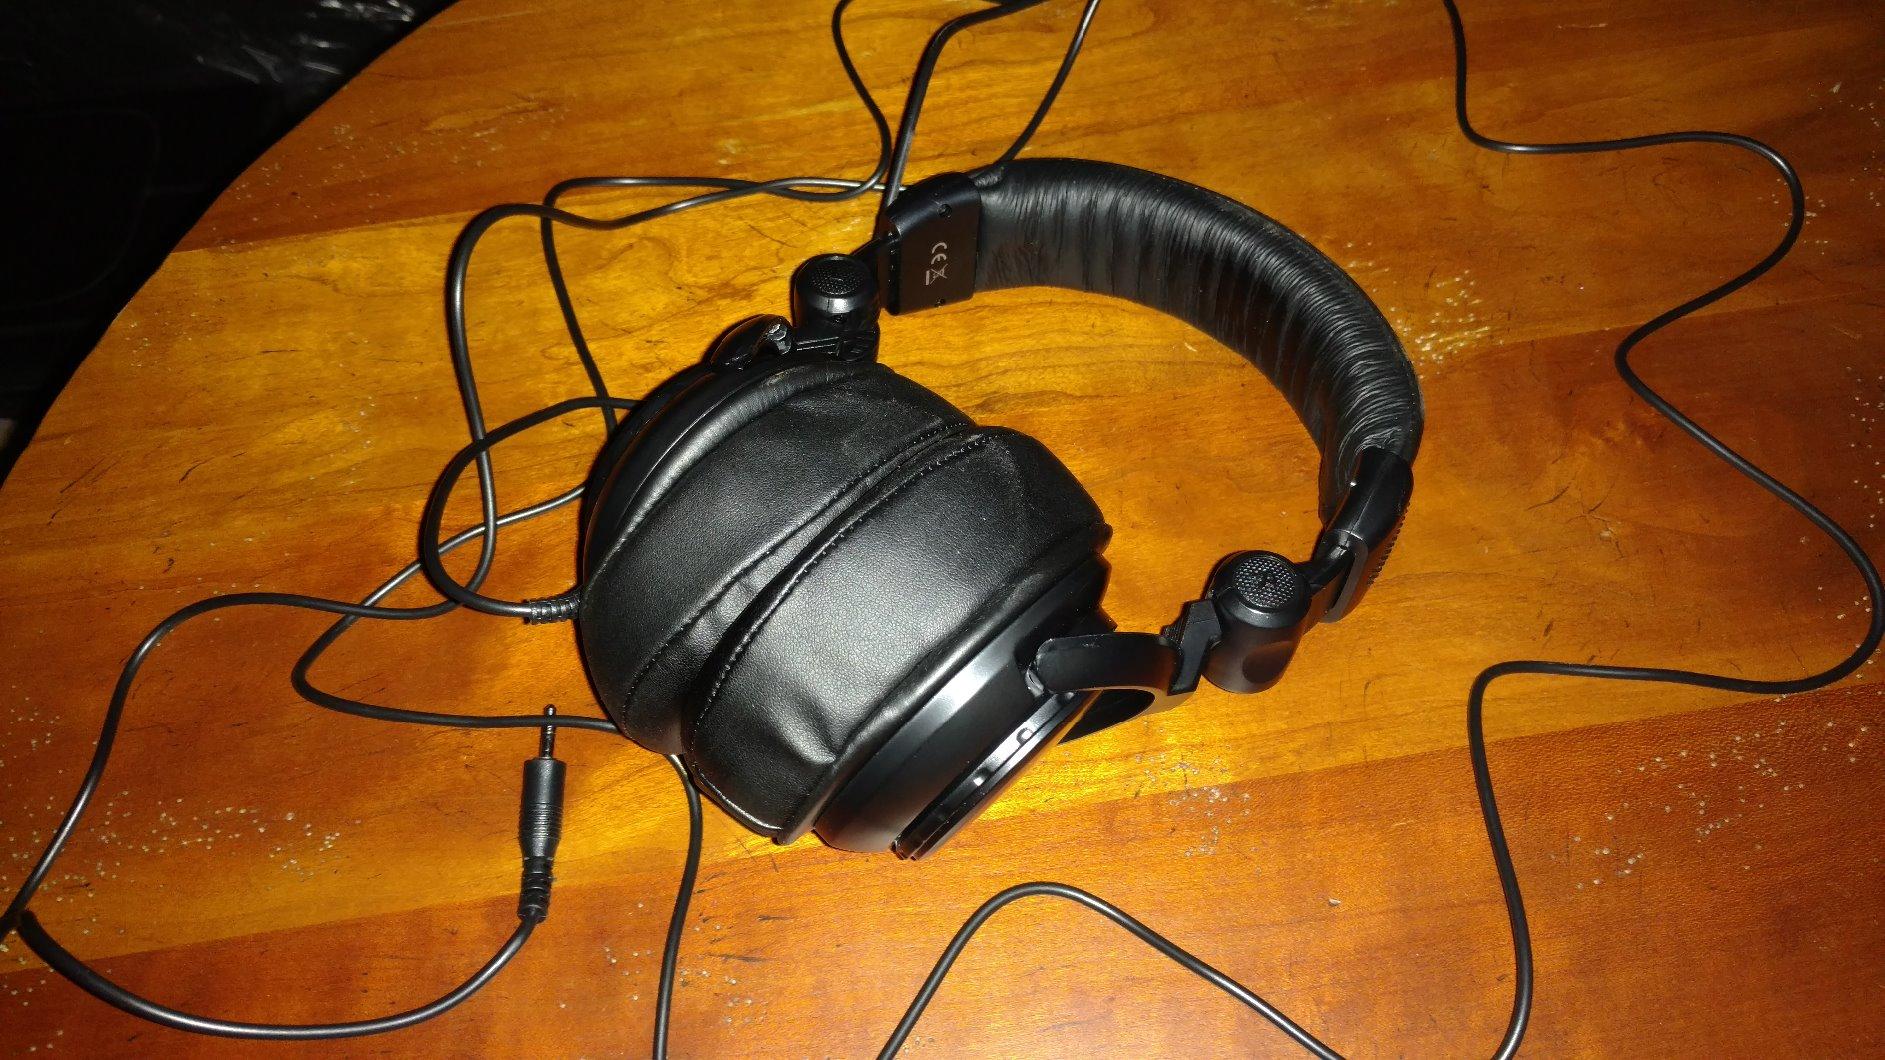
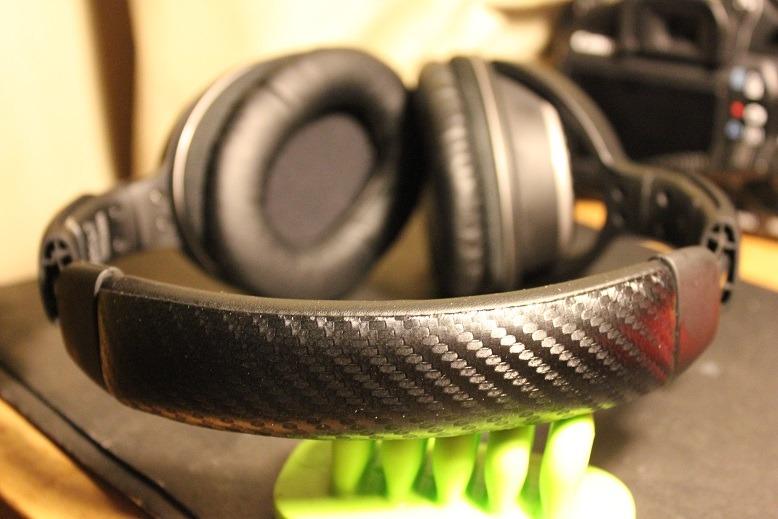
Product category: headphones
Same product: no